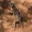
Label: frog